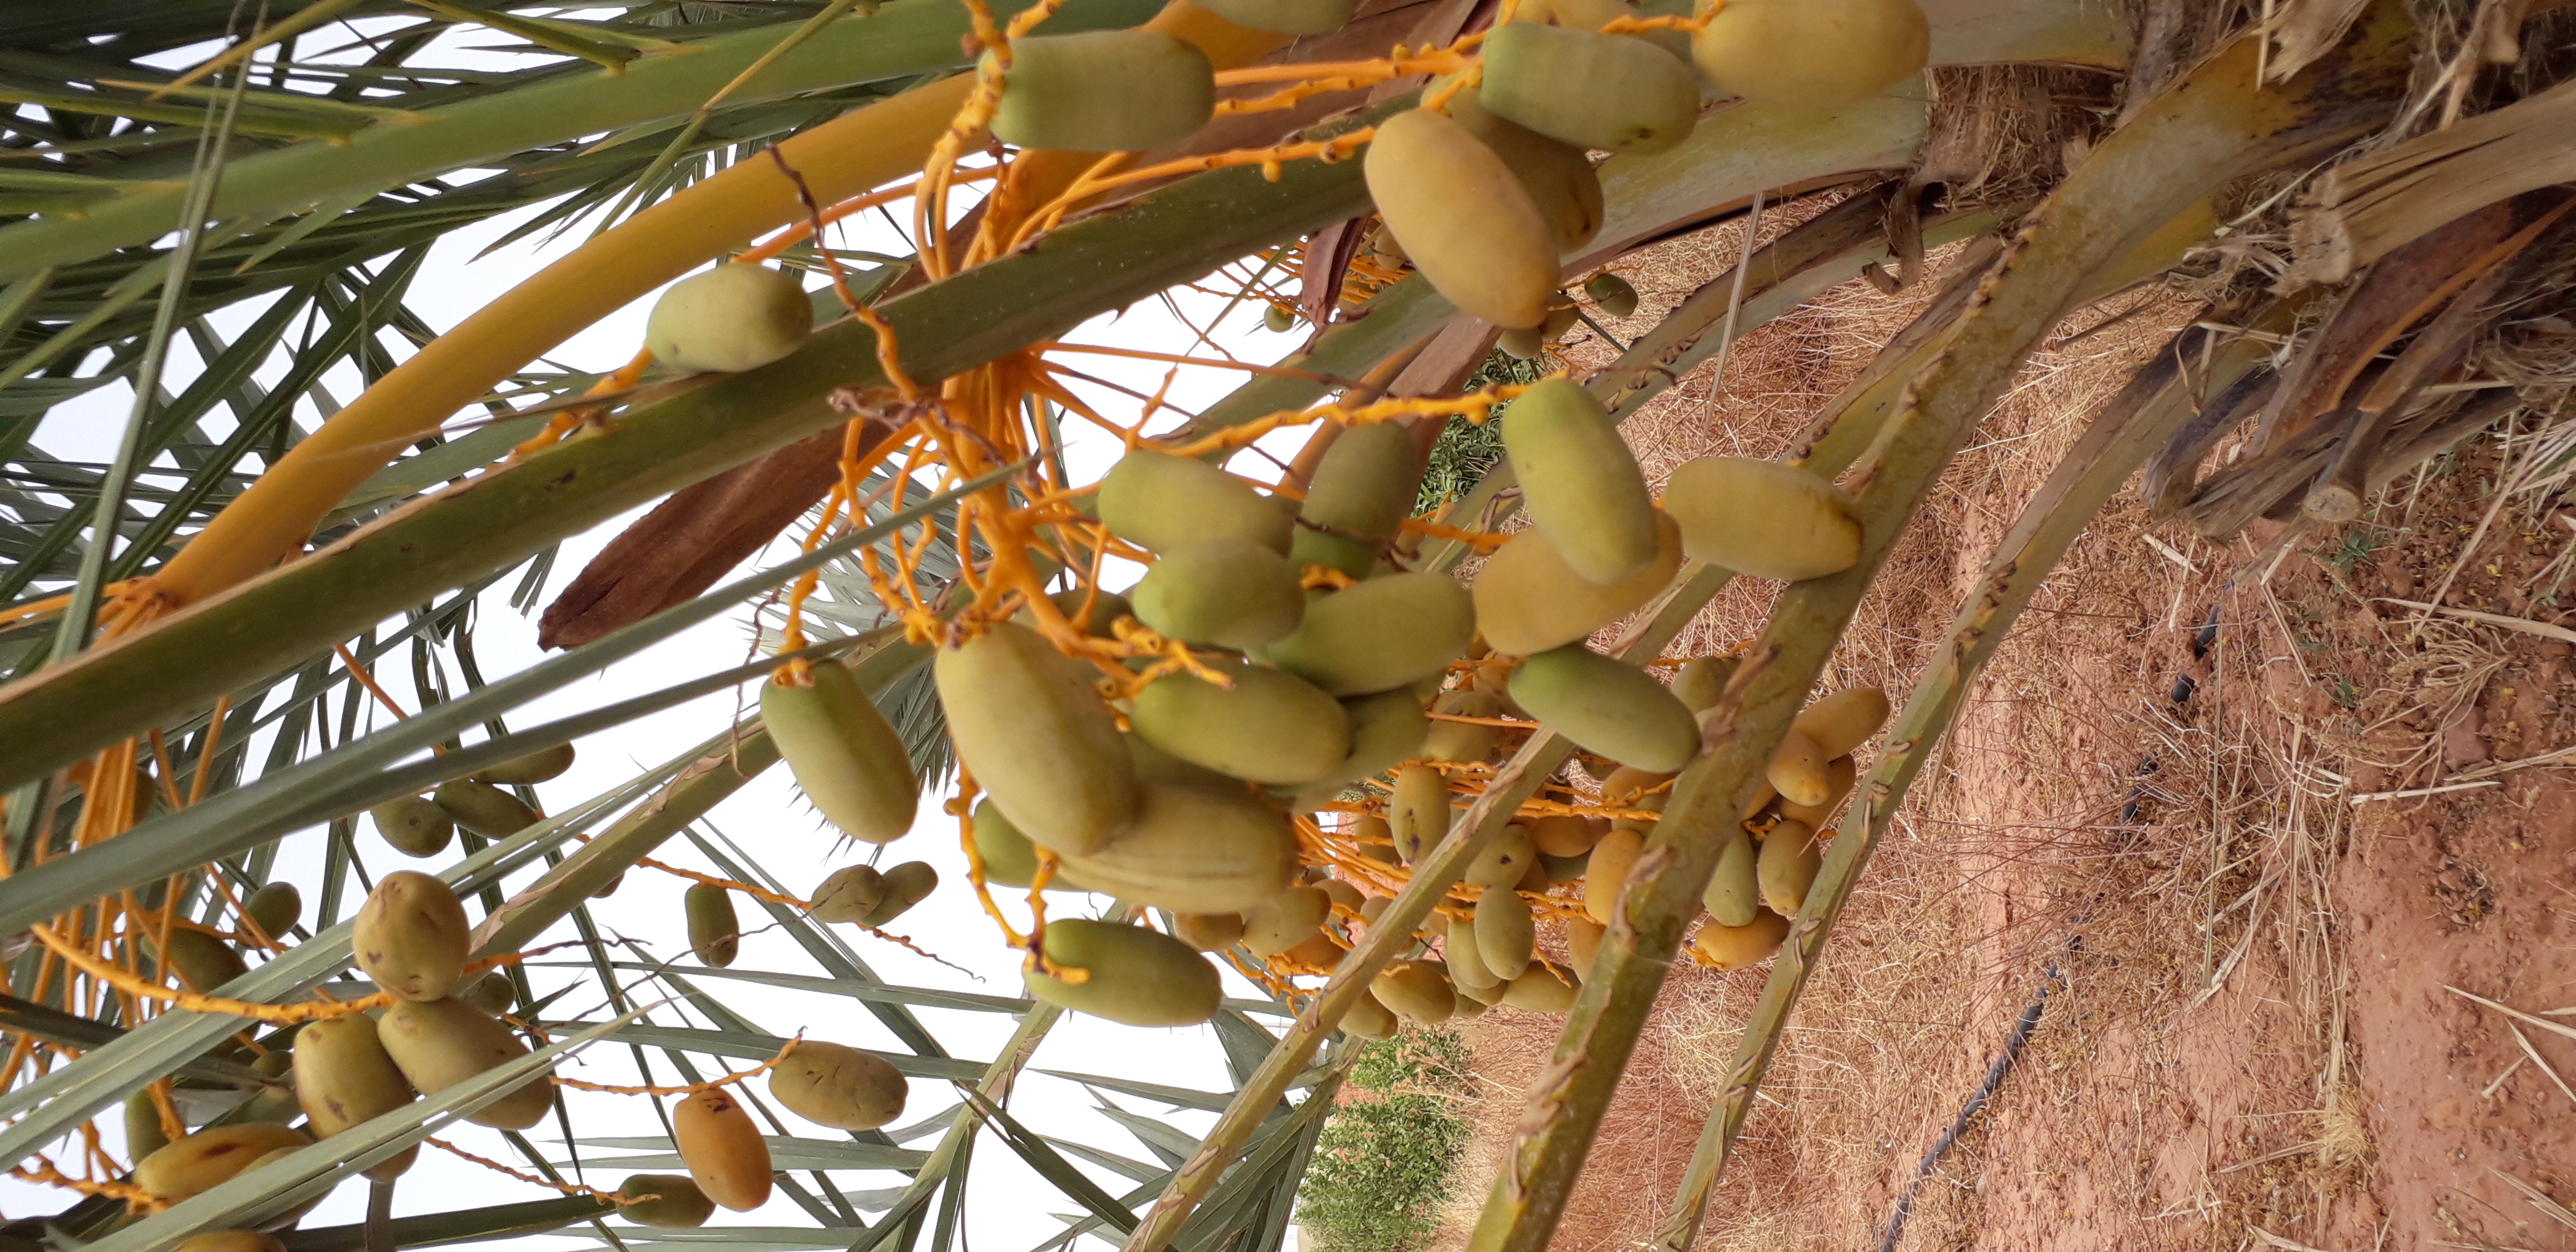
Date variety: Boumajhoul